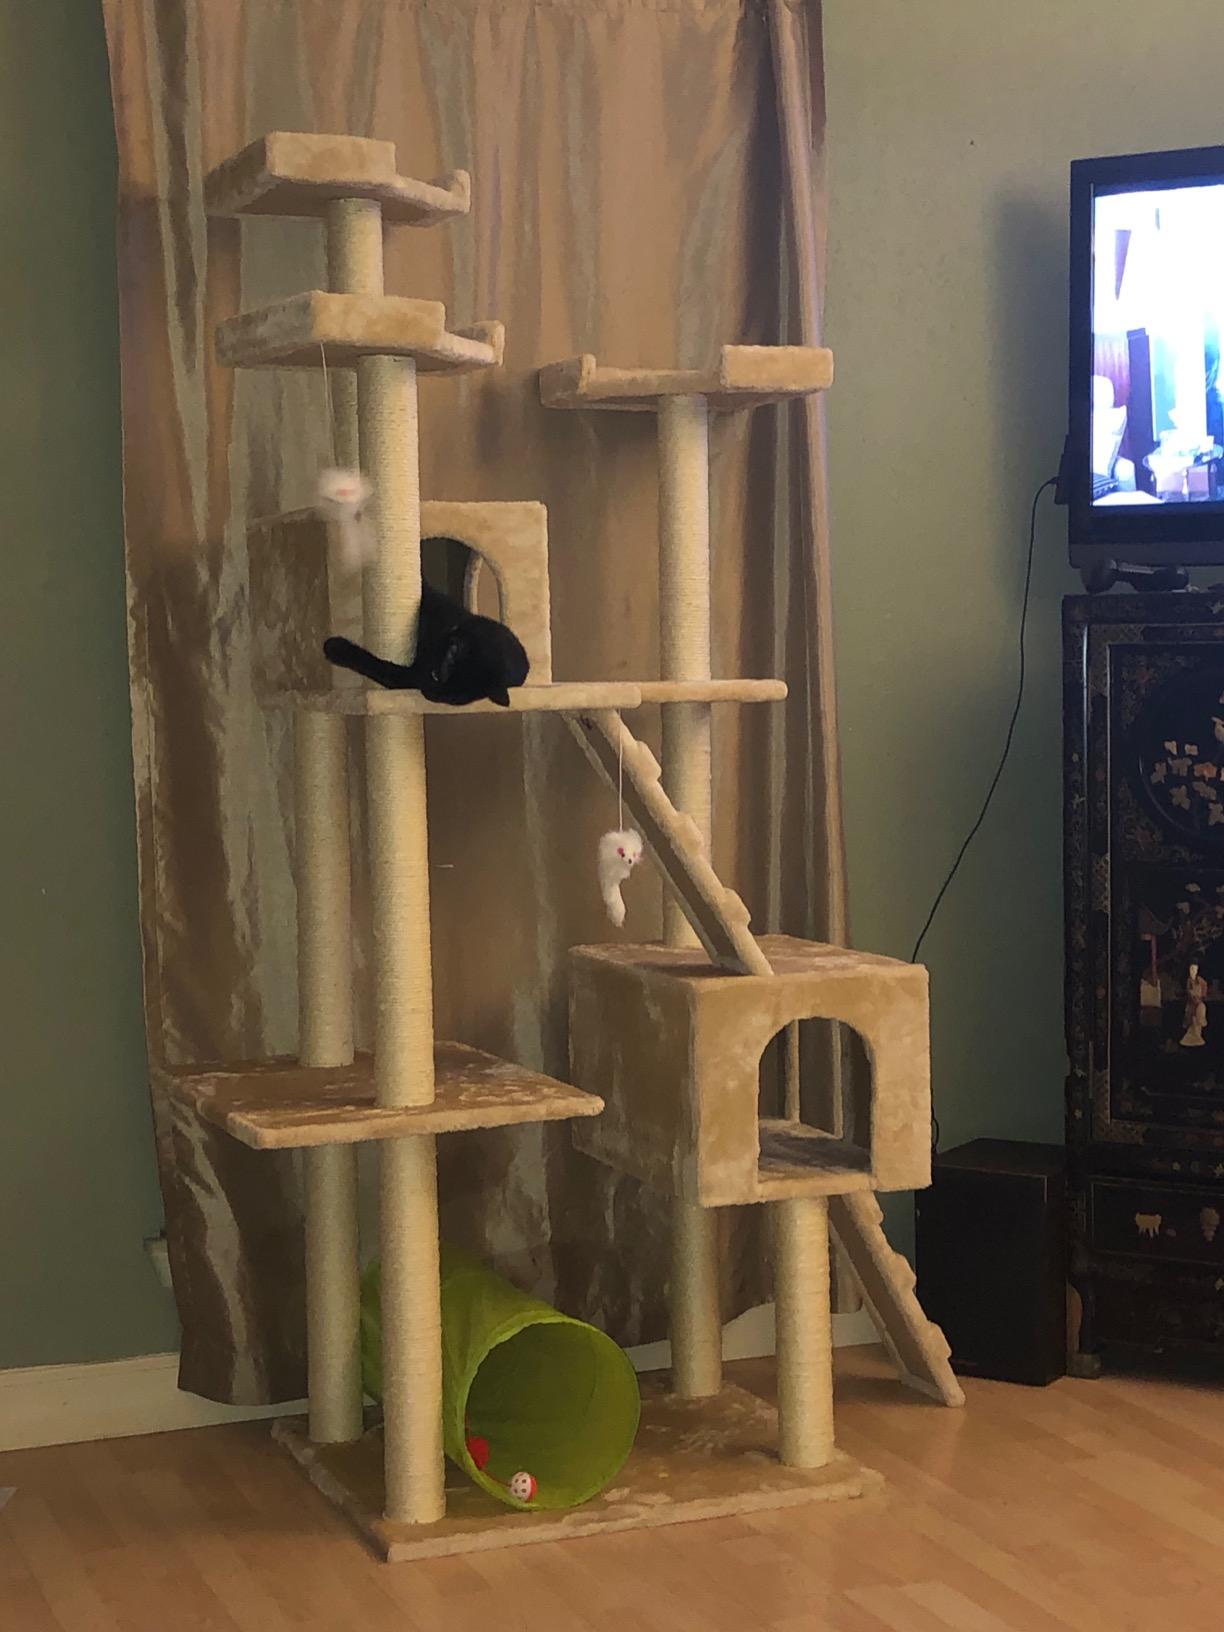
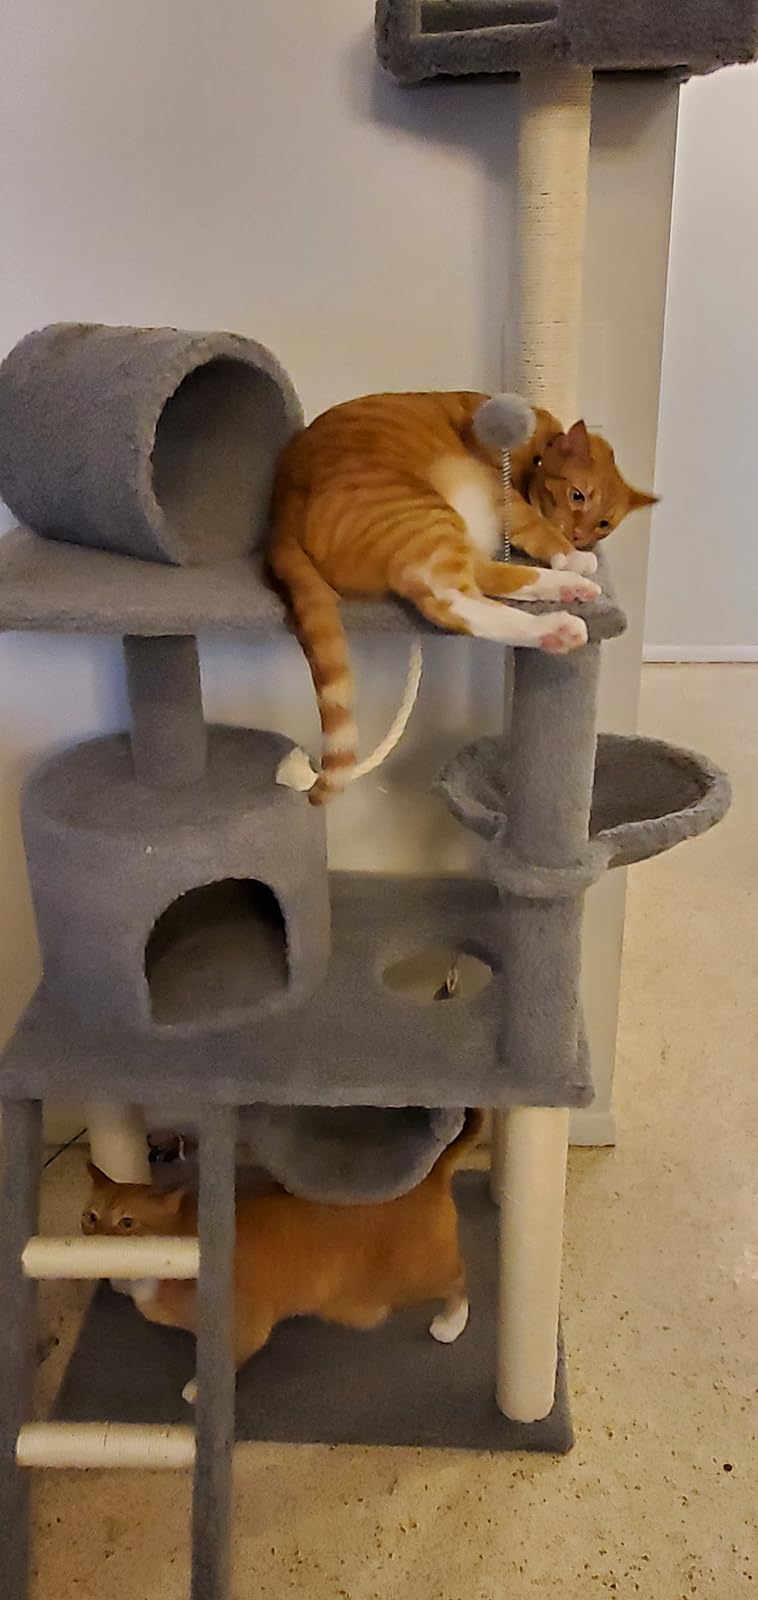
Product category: items_cat tree
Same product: no